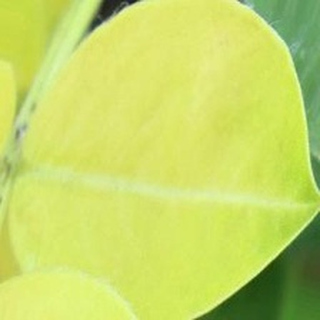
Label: groundnut_nutrition_deficiency